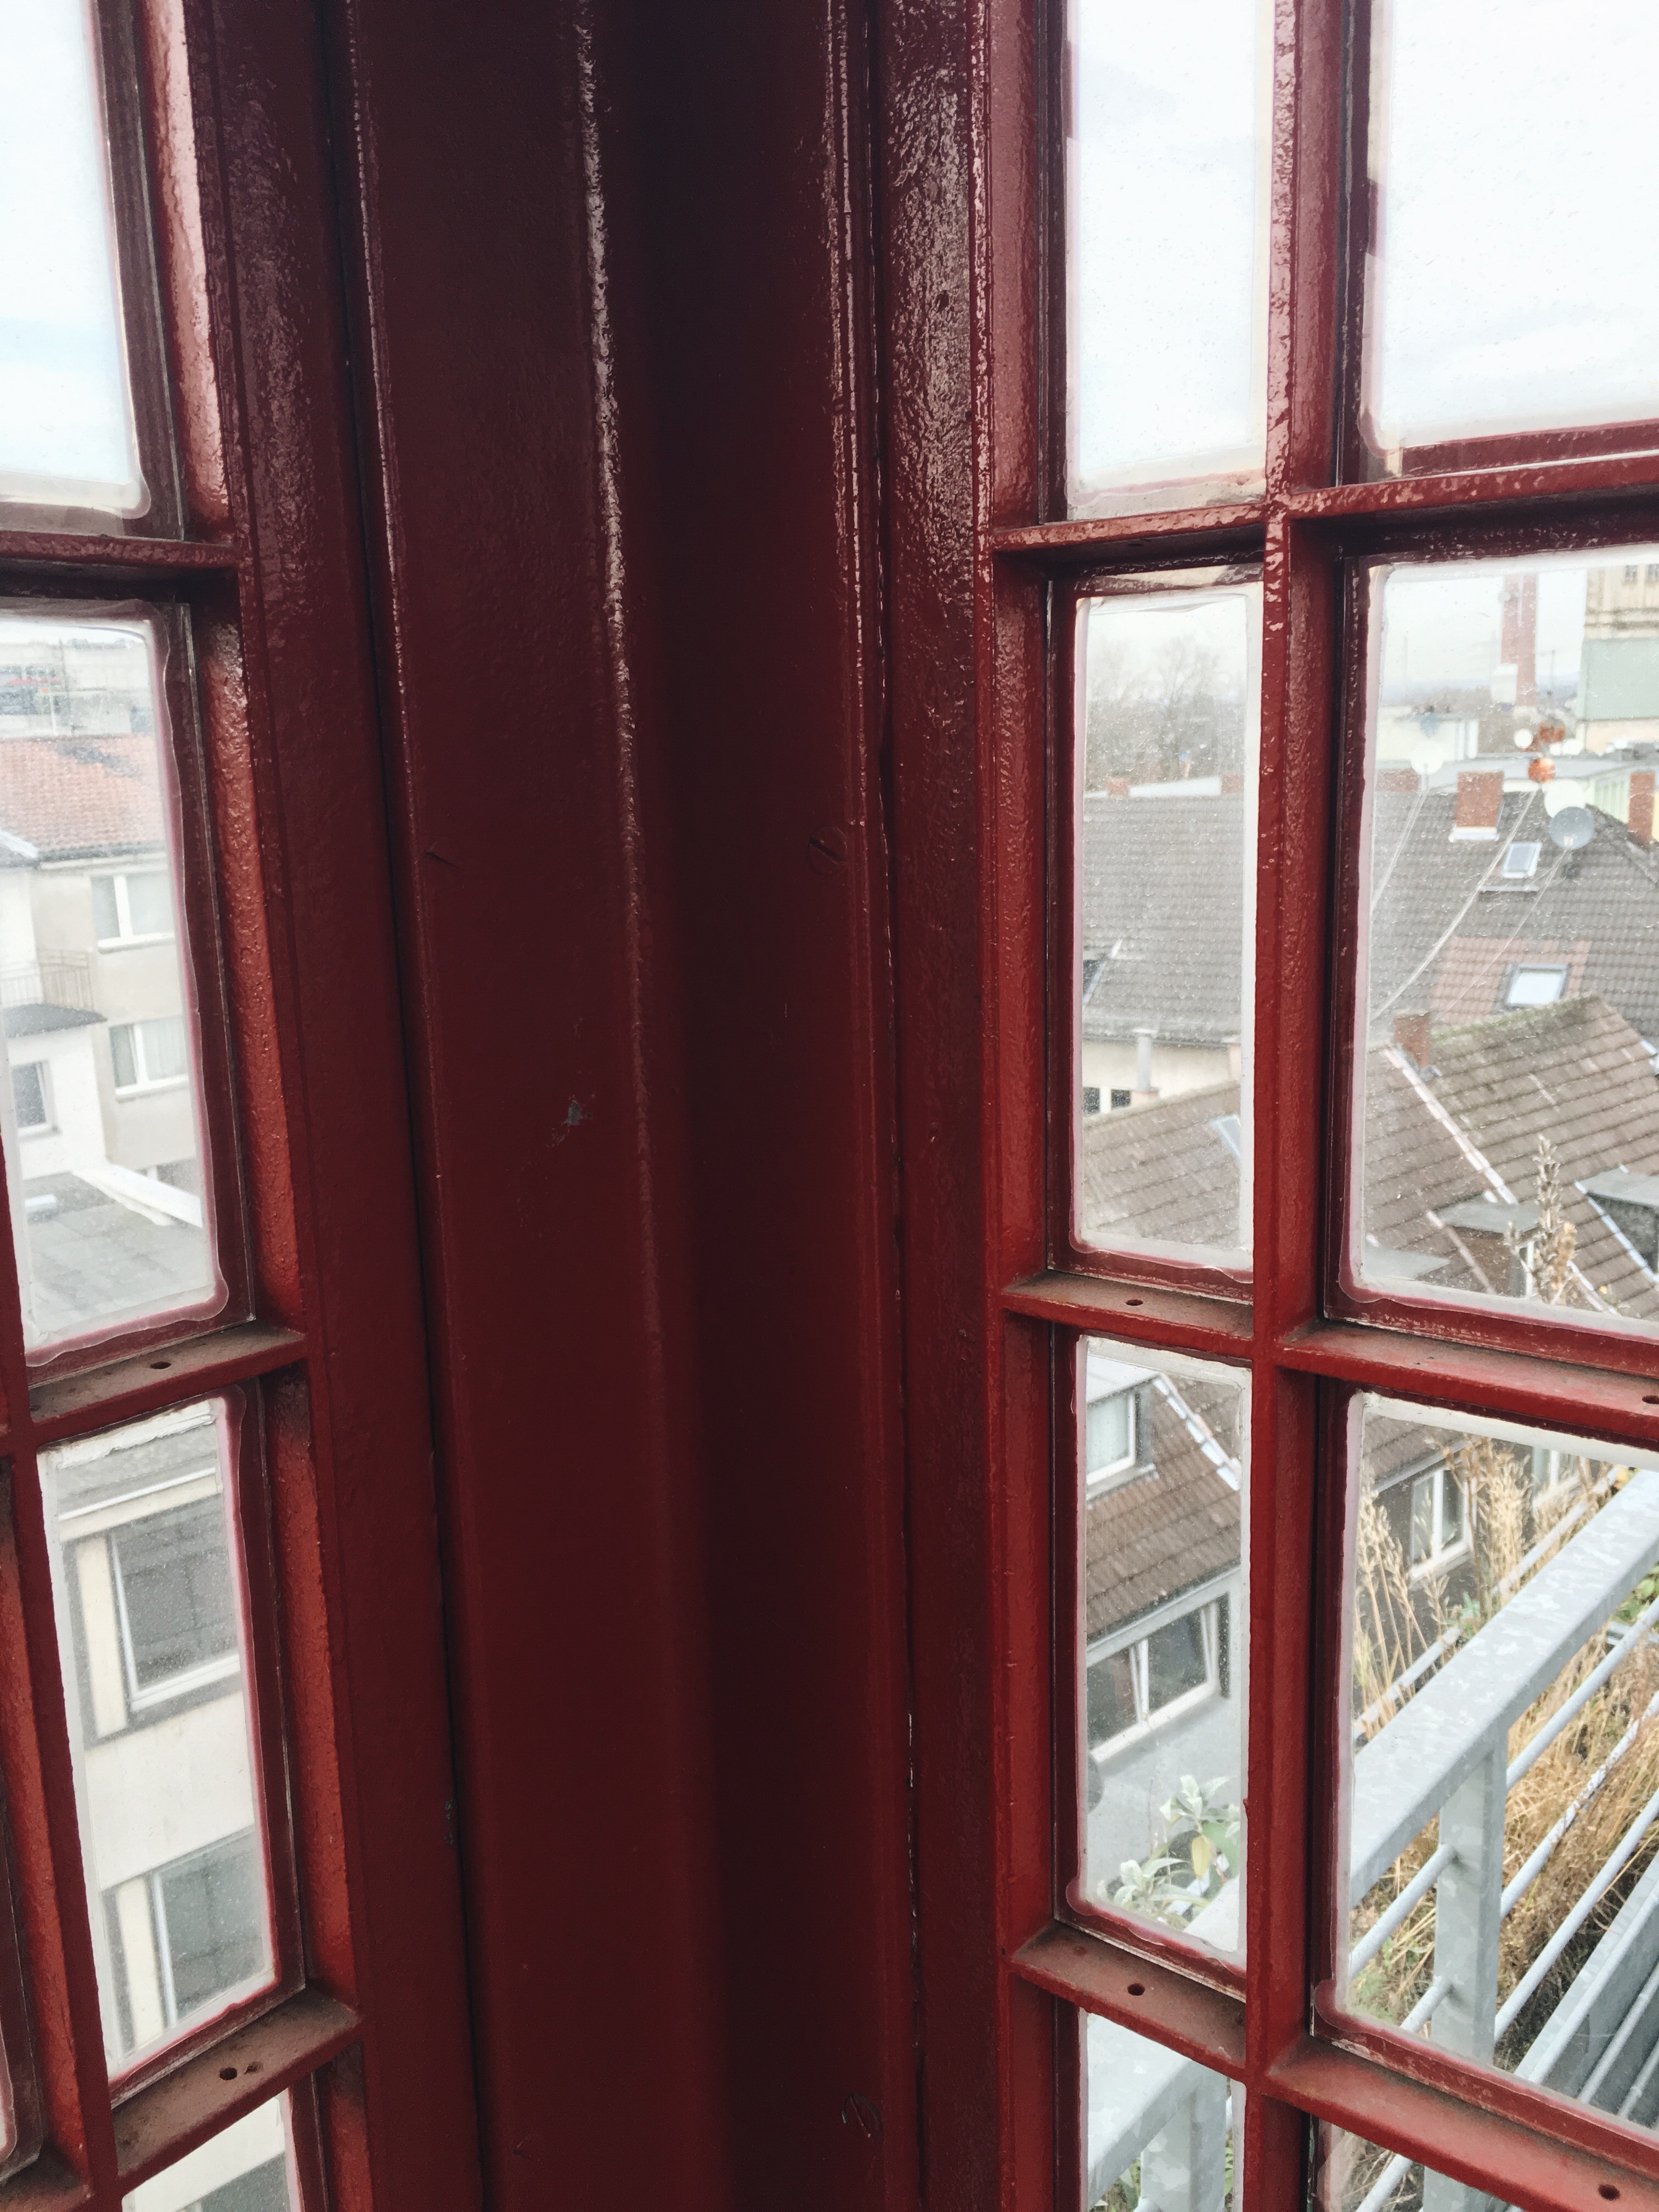
wood, window, facade, door, interior design, window covering, sash window